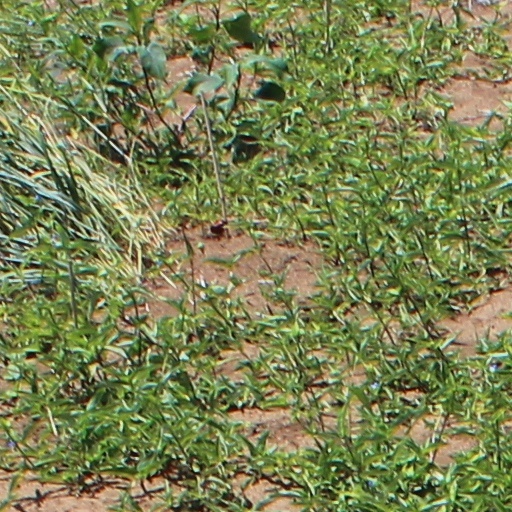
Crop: wheat